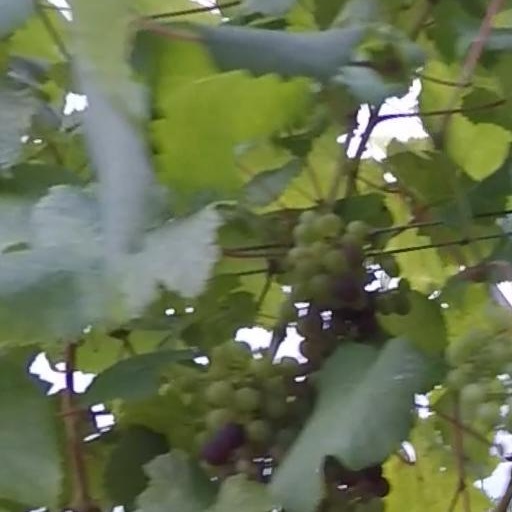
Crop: grape